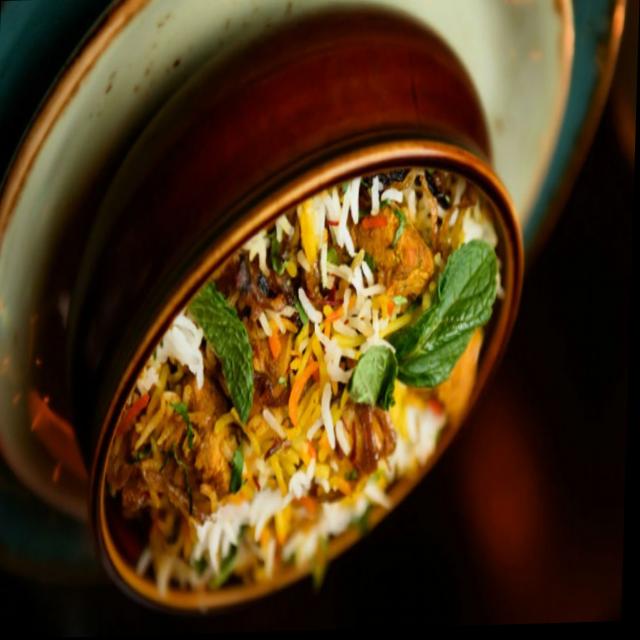
Dish: biryani